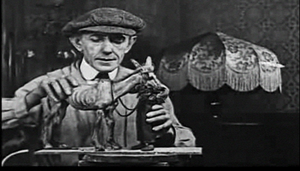
Joseph Leeland Roop (Louisville, 22 dicembre 1869 – Glendale, 22 dicembre 1932), sculpteur et animateur américain Italiano: Joseph Leeland Roop (Louisville, 22 dicembre 1869 – Glendale, 22 dicembre 1932), scultore e animatore statunitense, animatore del film Tom and Jerry (1920)